Temple de l'Amour

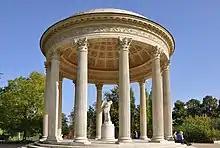
Temple de l'Amour

The temple de l'Amour (English: Temple of Love) is a garden folly of the Château de Versailles, and more specifically, in the Petit Trianon part of it. In the temple there is an angel which represents cupido (the lovemaker). This is one of the works of Richard Mique.